Revolver (French band)

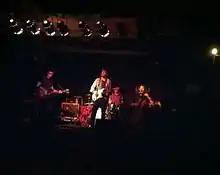
Revolver performing in Pittsburgh, Pennsylvania, USA, October 2011

Revolver is a French pop rock band, formed in Paris, in September 2006.